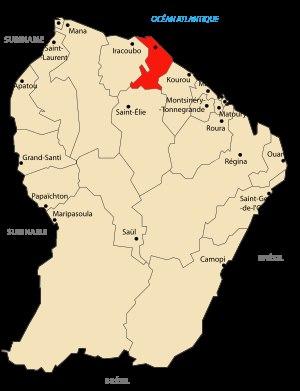
Sinnamary est une commune française, située dans le département de la Guyane.